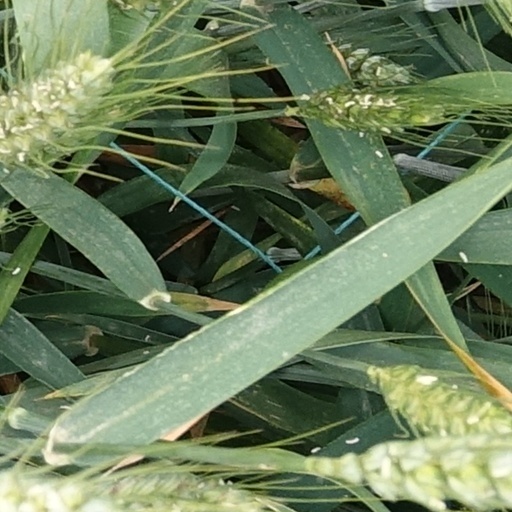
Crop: wheat